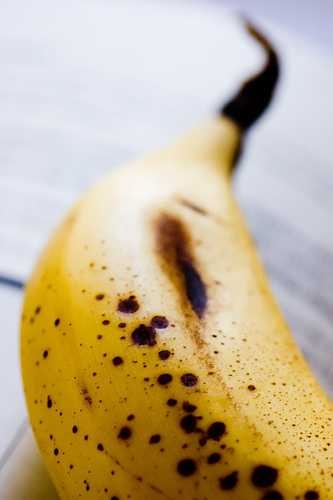
Label: Banana